Galbi

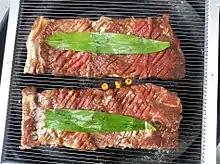
Grilling "yangnyeom-galbi" (marinated short ribs) with bamboo leaves on a gridiron

Galbi, kalbi, galbi-gui, or grilled ribs is a type of "gui" (grilled dish) in traditional Korean cuisine. ""Galbi"" is the Korean word for "rib", and the dish is usually made with beef short ribs. When pork spare ribs or another meat is used instead, the dish is named accordingly. "Galbi" is served raw, then cooked on tabletop grills usually by the diners themselves. The dish may be marinated in a sweet and savory sauce usually containing soy sauce, garlic, and sugar. Both non-marinated and marinated "galbi" are often featured in Korean barbecue. In Japan, this and many other dishes in Korean barbecue influenced yakiniku, a fusion cuisine that often makes use of galbi (glossed as "karubi").